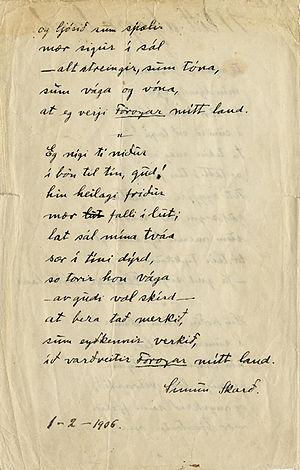
Tú alfagra land mítt est l'hymne national des îles Féroé. Il a été écrit par Símun av Skarði sur une musique de Petur Alberg.